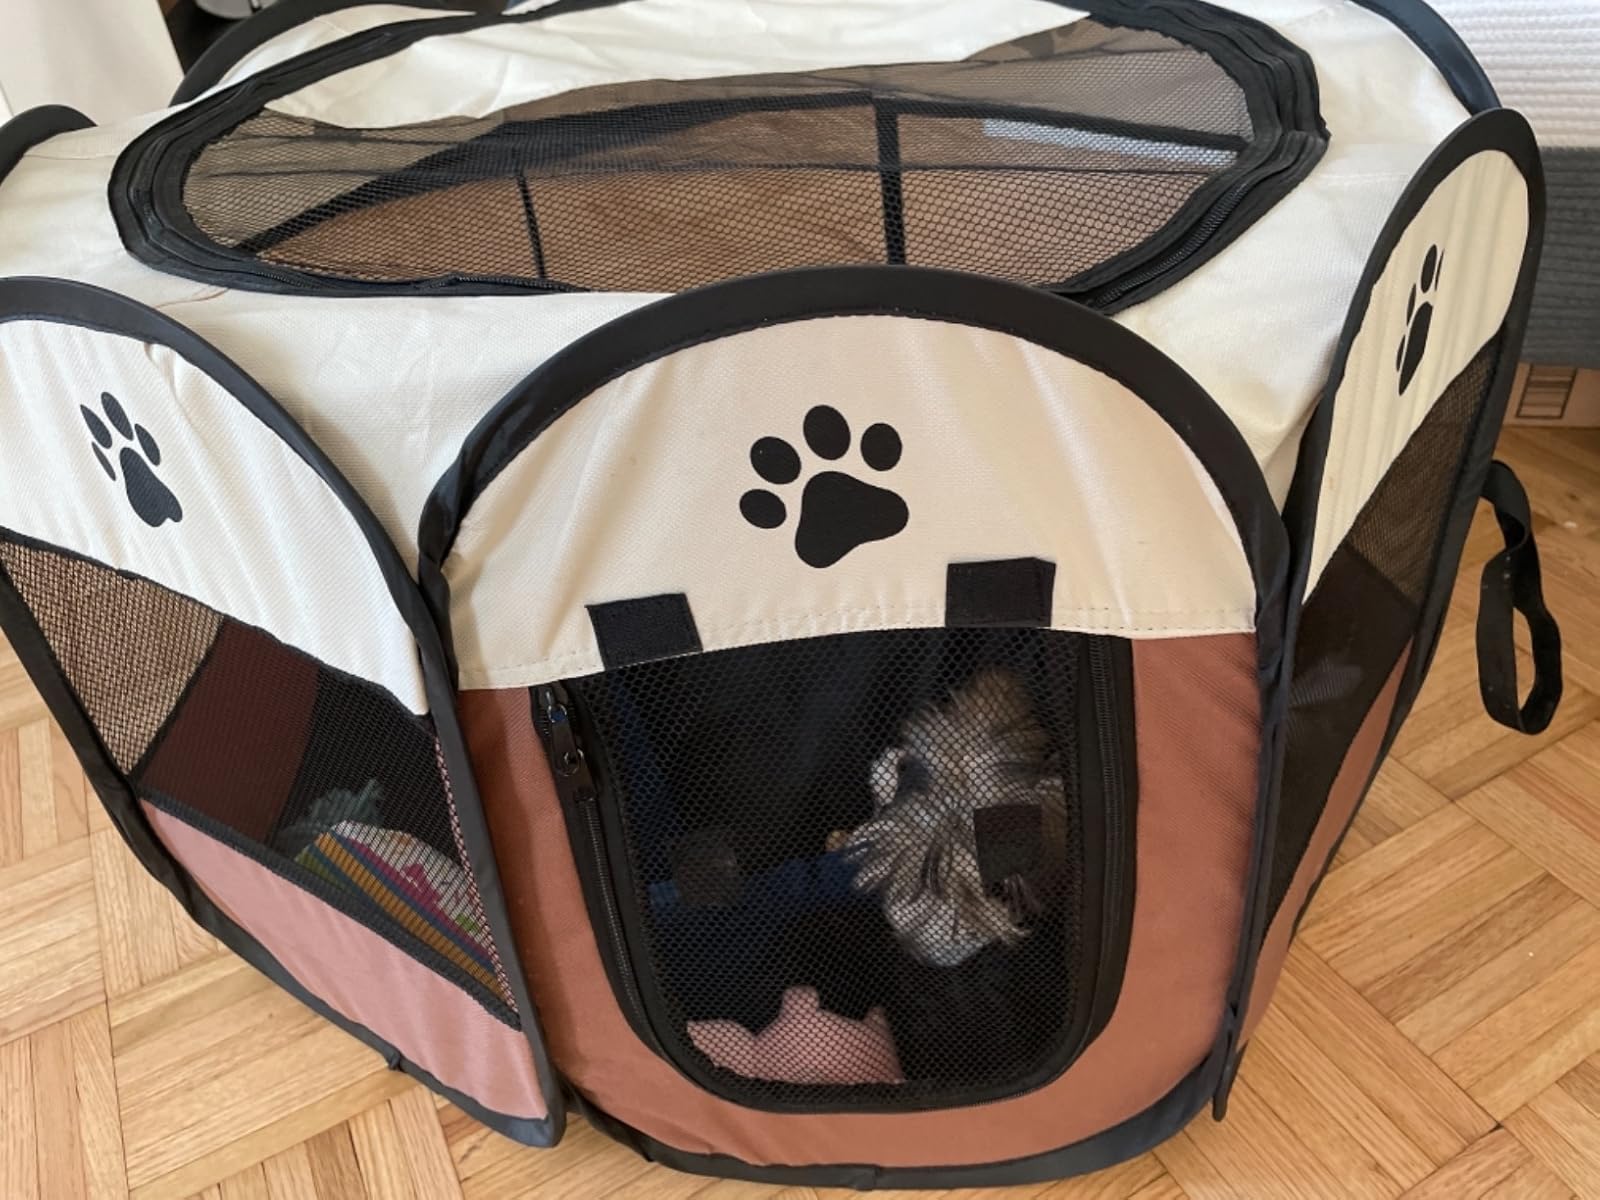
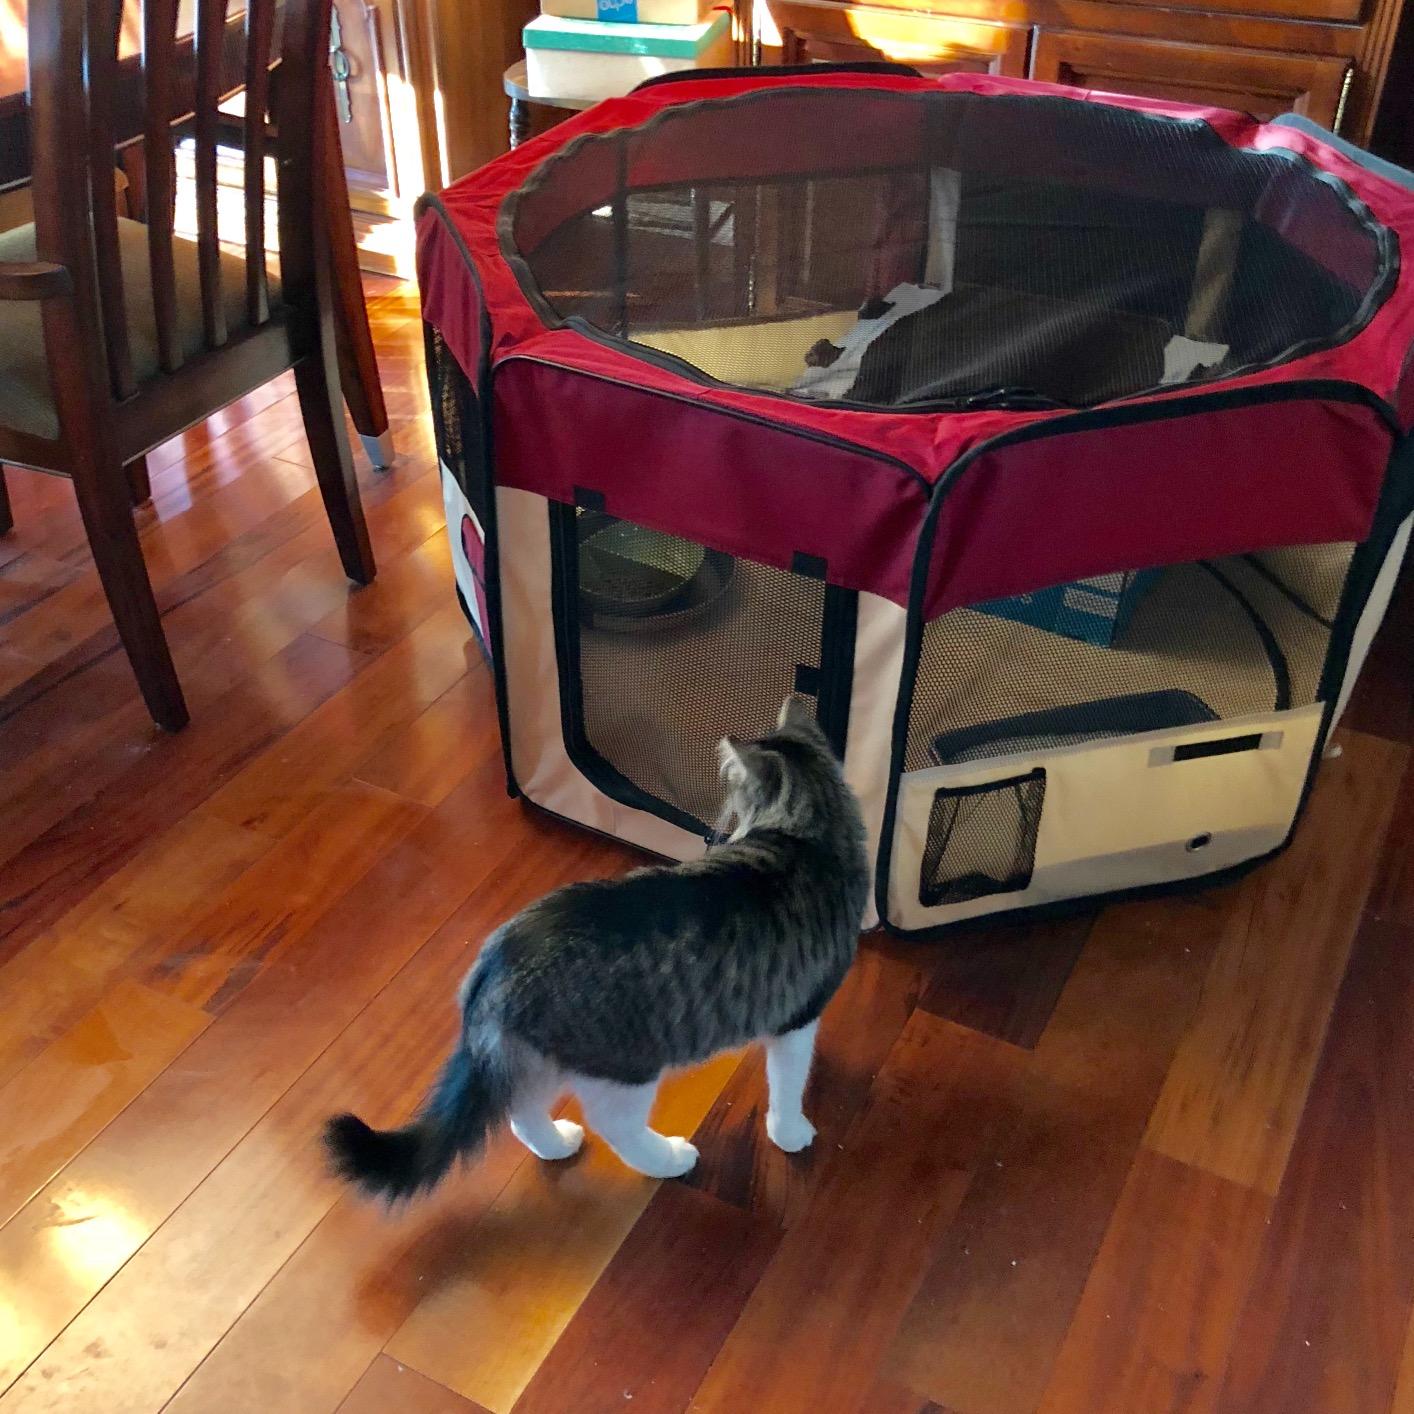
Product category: items_kennel
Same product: no